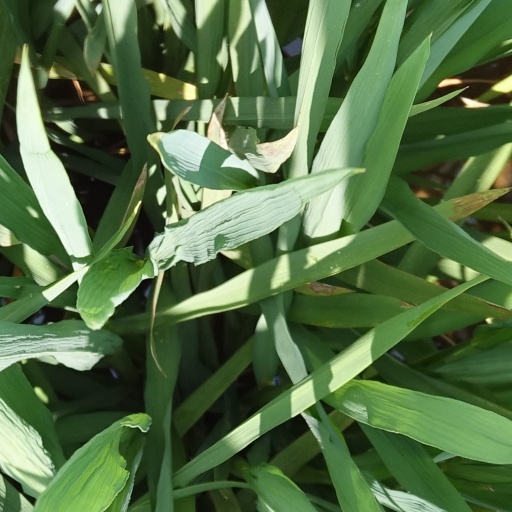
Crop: rice